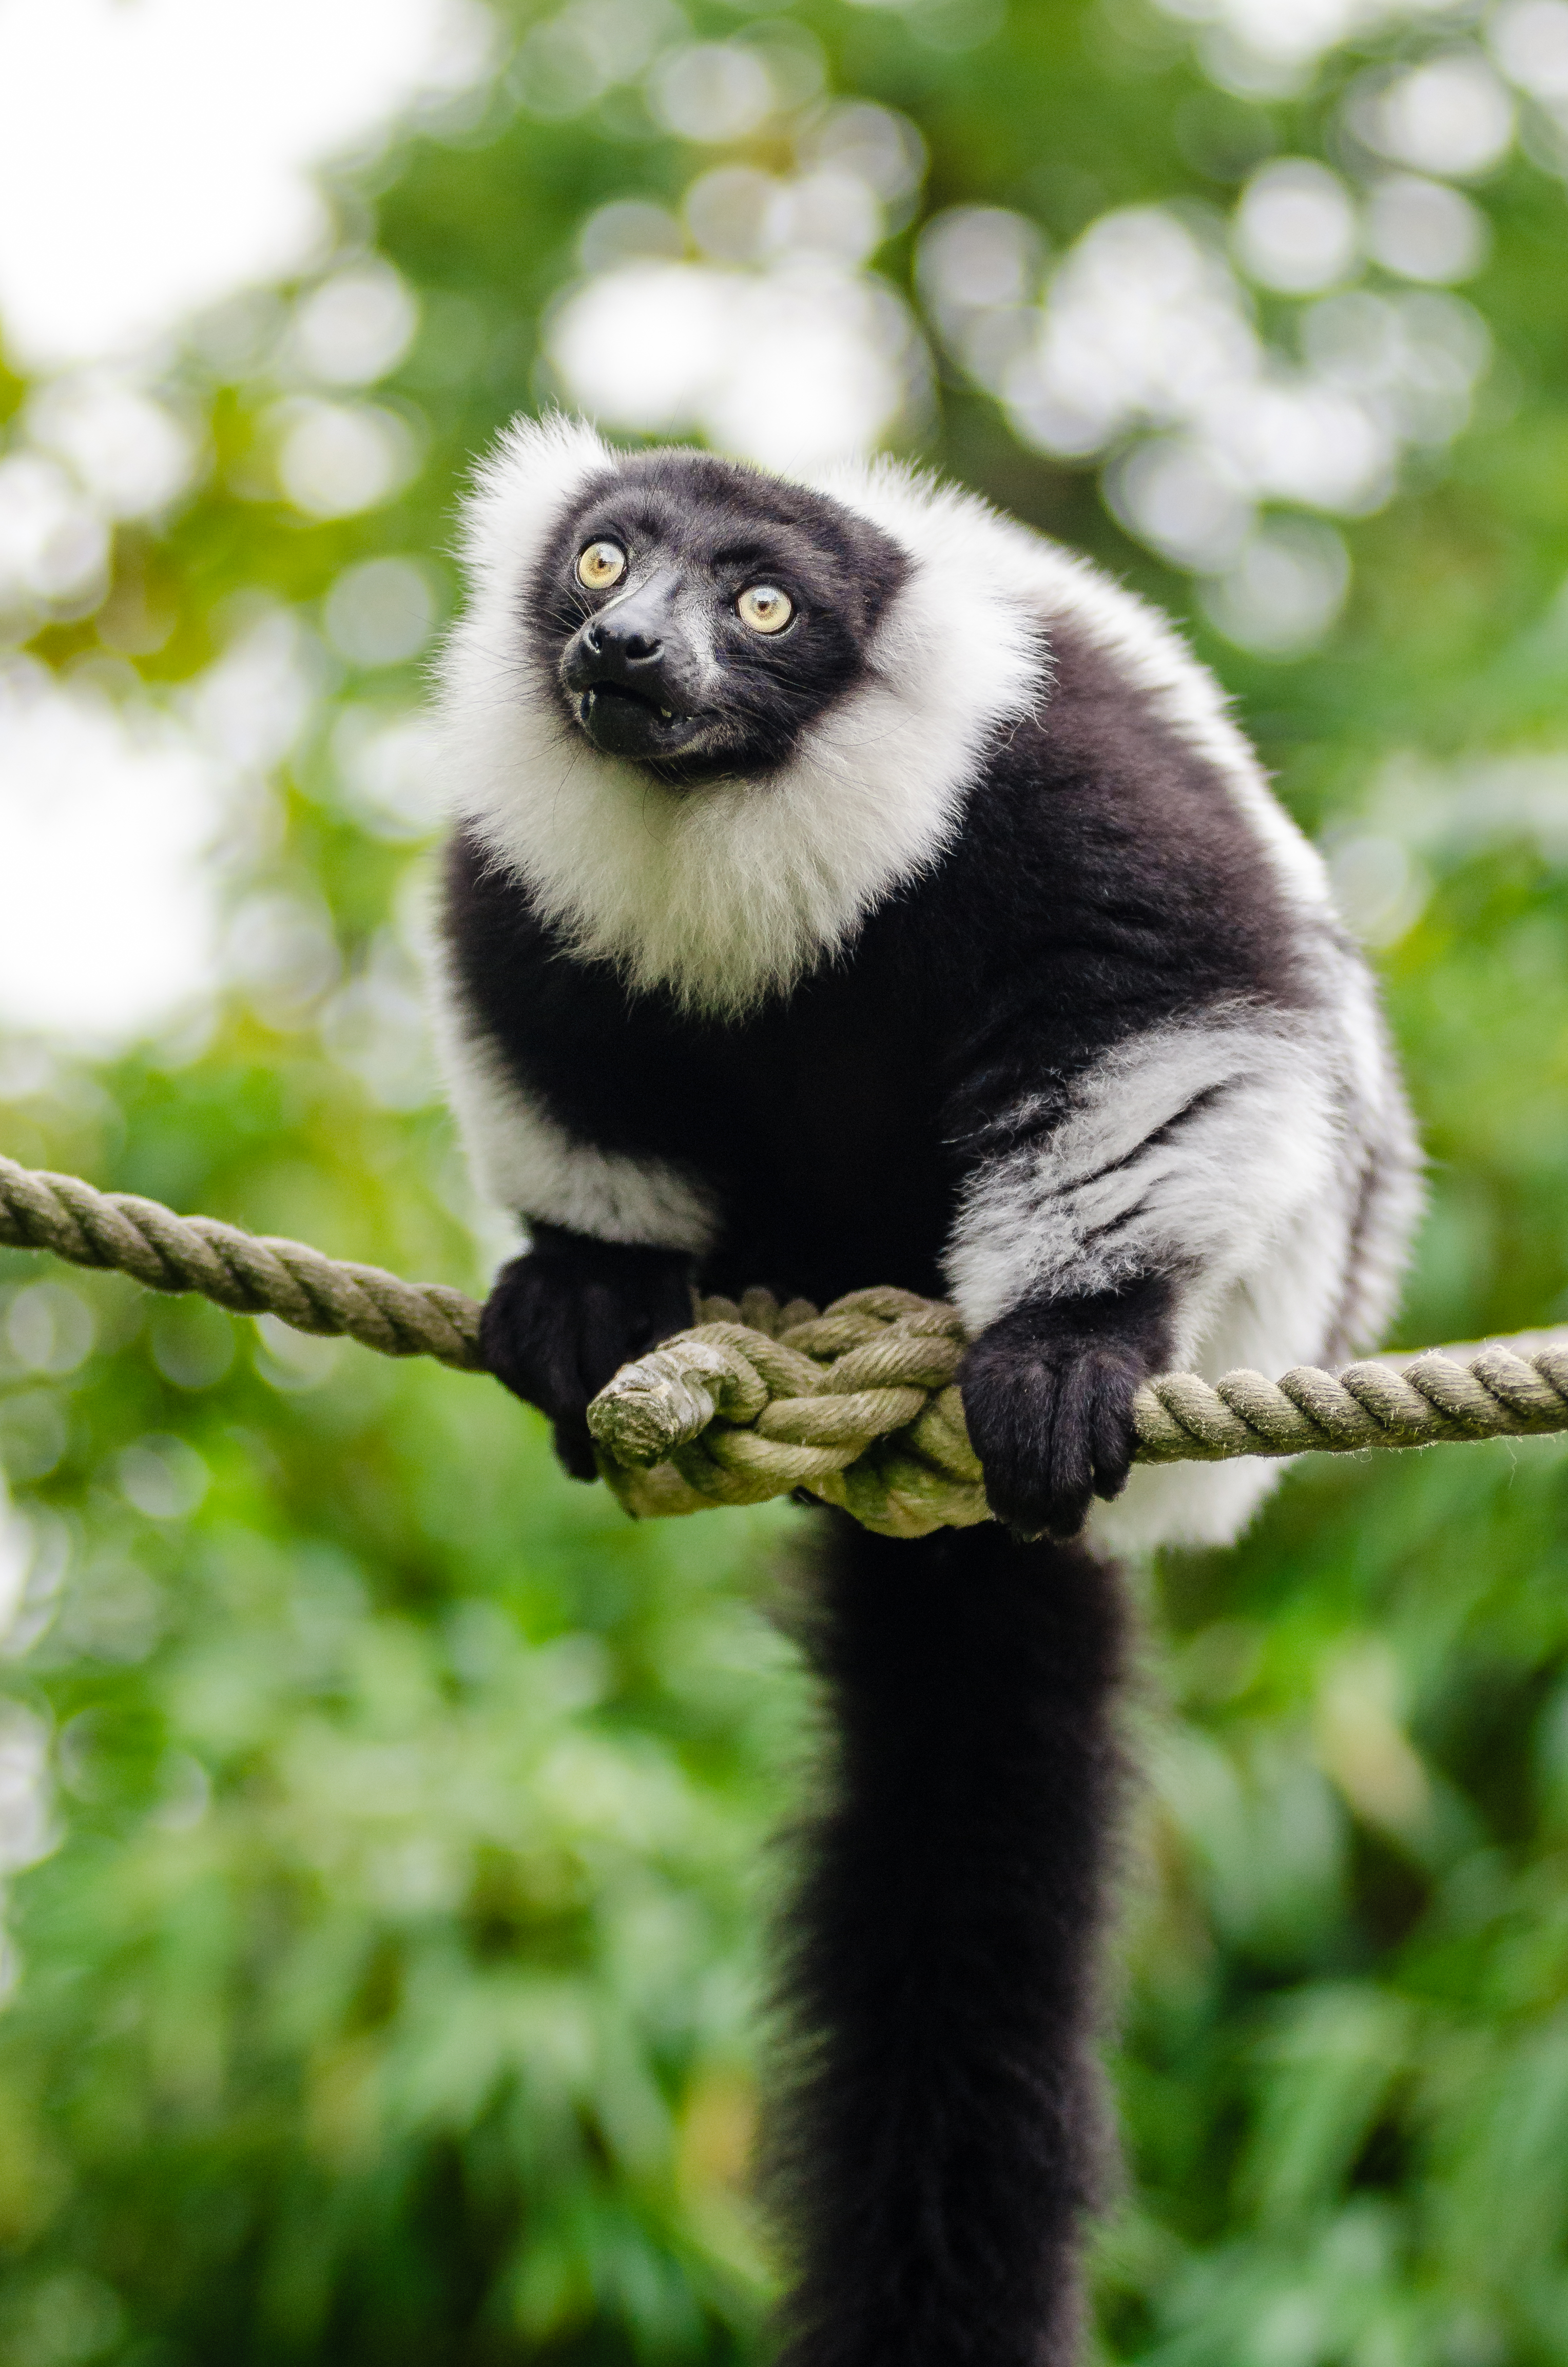
bokeh, white, feet, animal, cute, wildlife, zoo, fur, foot, mammal, nikon, black, fauna, primate, world, eyes, festival, eye, gibbon, madagascar, vertebrate, germany, deutschland, schwarz, tier, fell, augen, grn, adorable, lemur, niedlich, tierpark, fse, madagaskar, ruffed, weiser, vari, lemuren, auge, fus, capuchin monkey, new world monkey, white headed capuchin